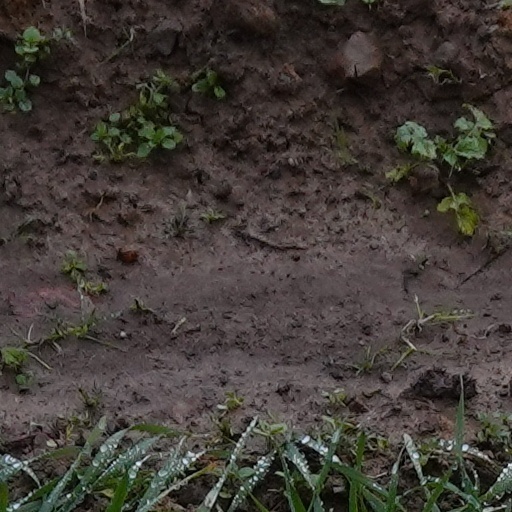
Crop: wheat